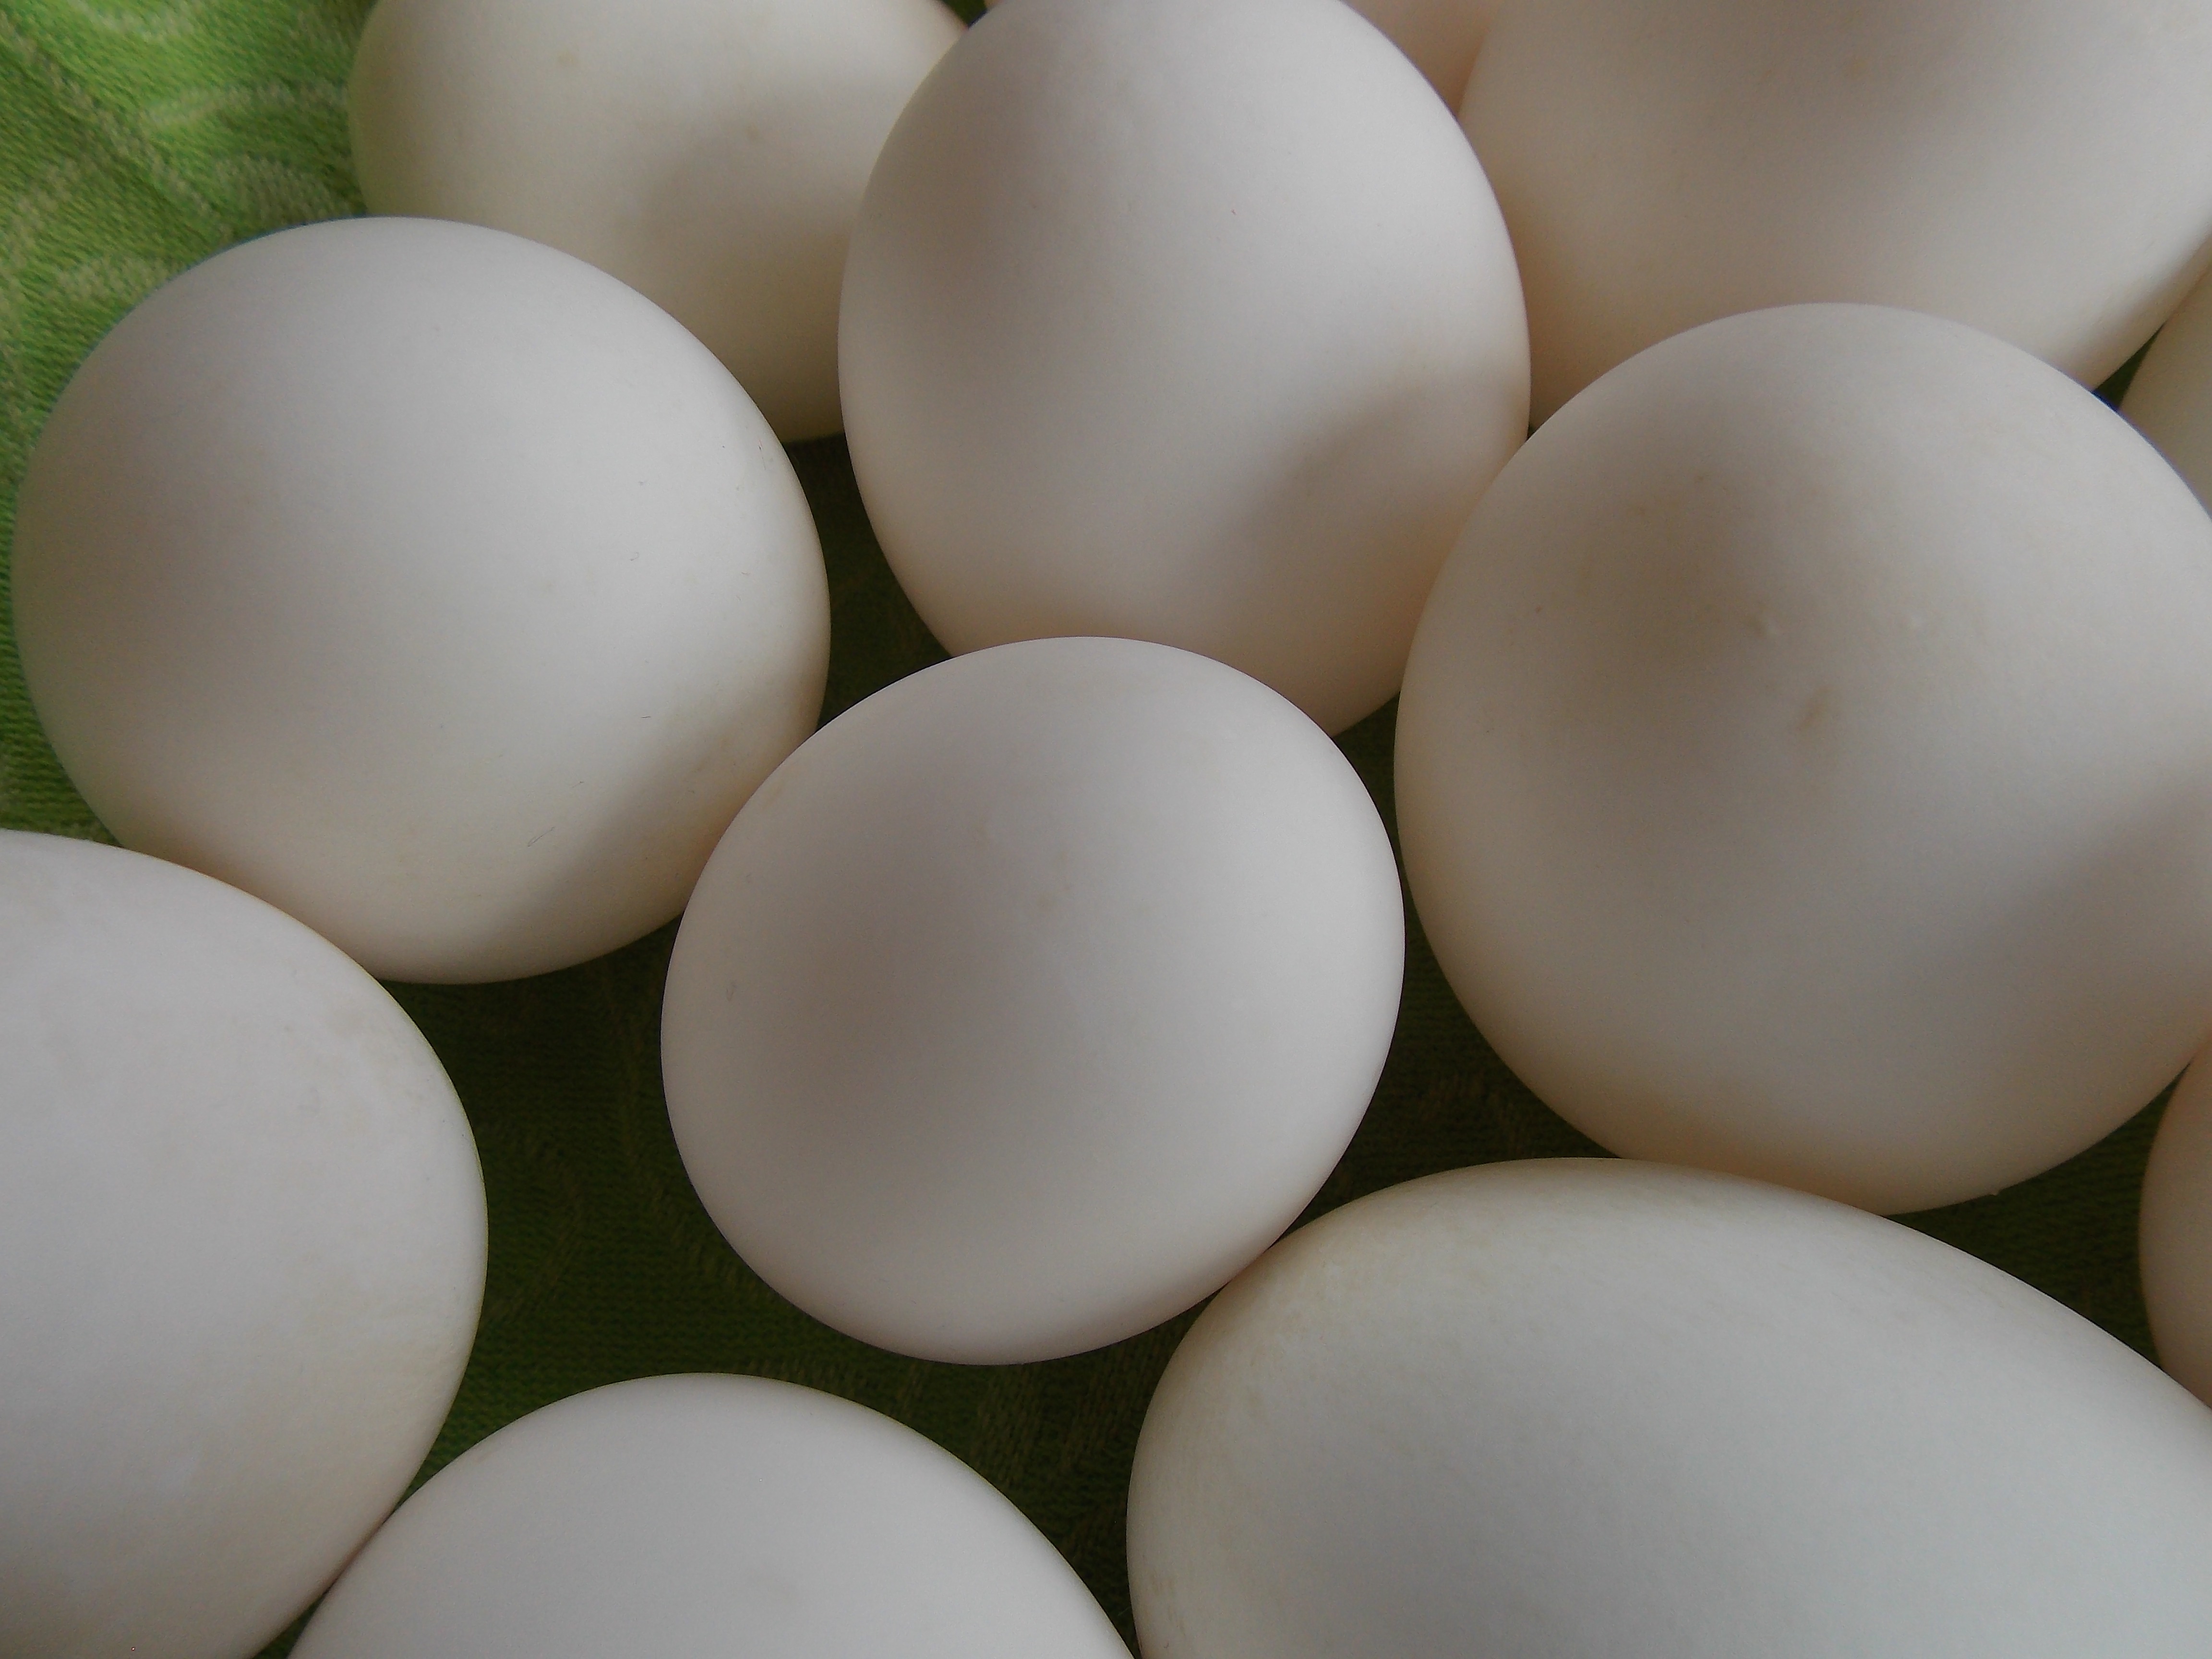
nature, food, green, cuisine, egg, close up, shells, eggs, easter, duck eggs, egg white, animal source foods